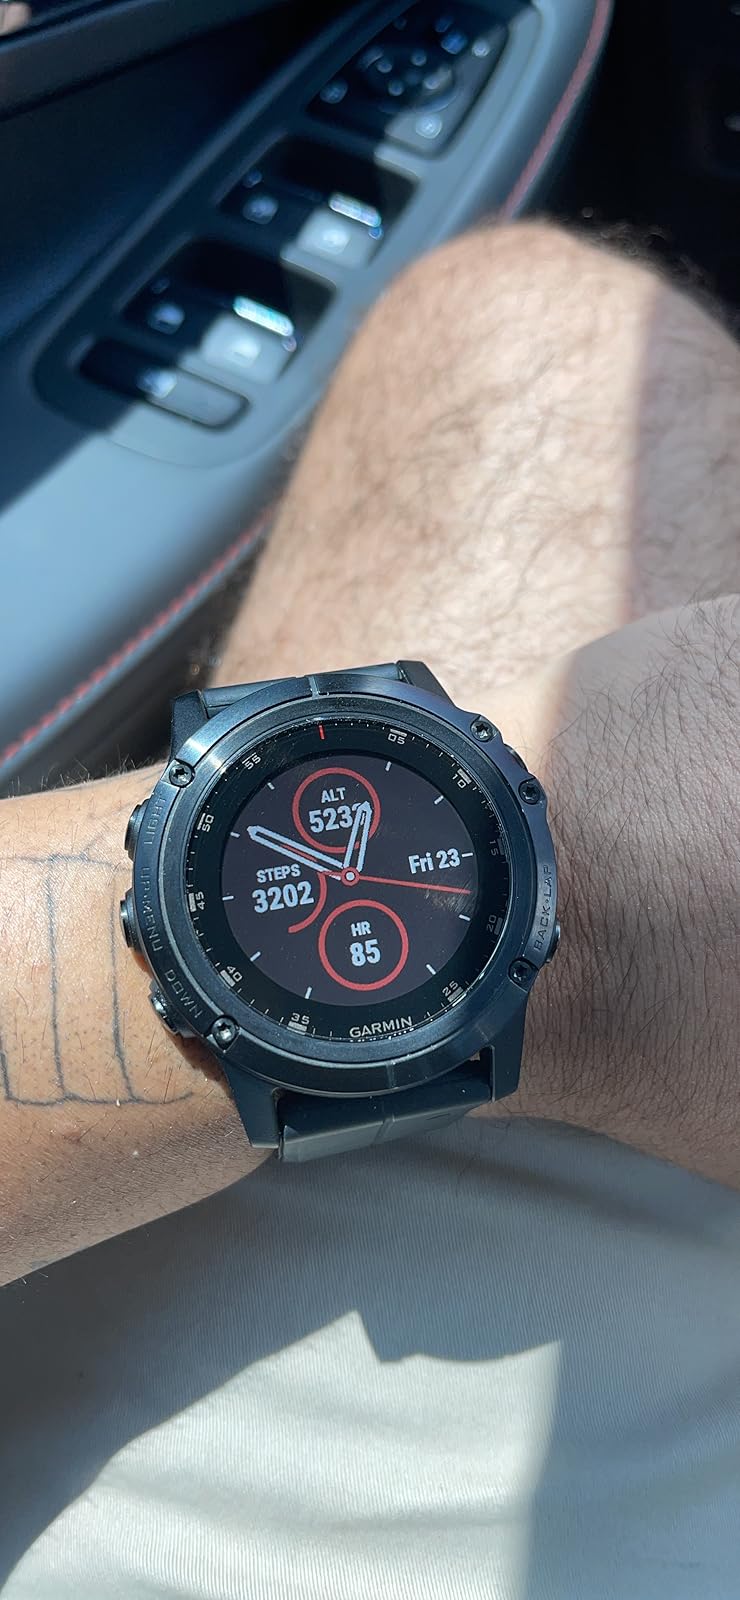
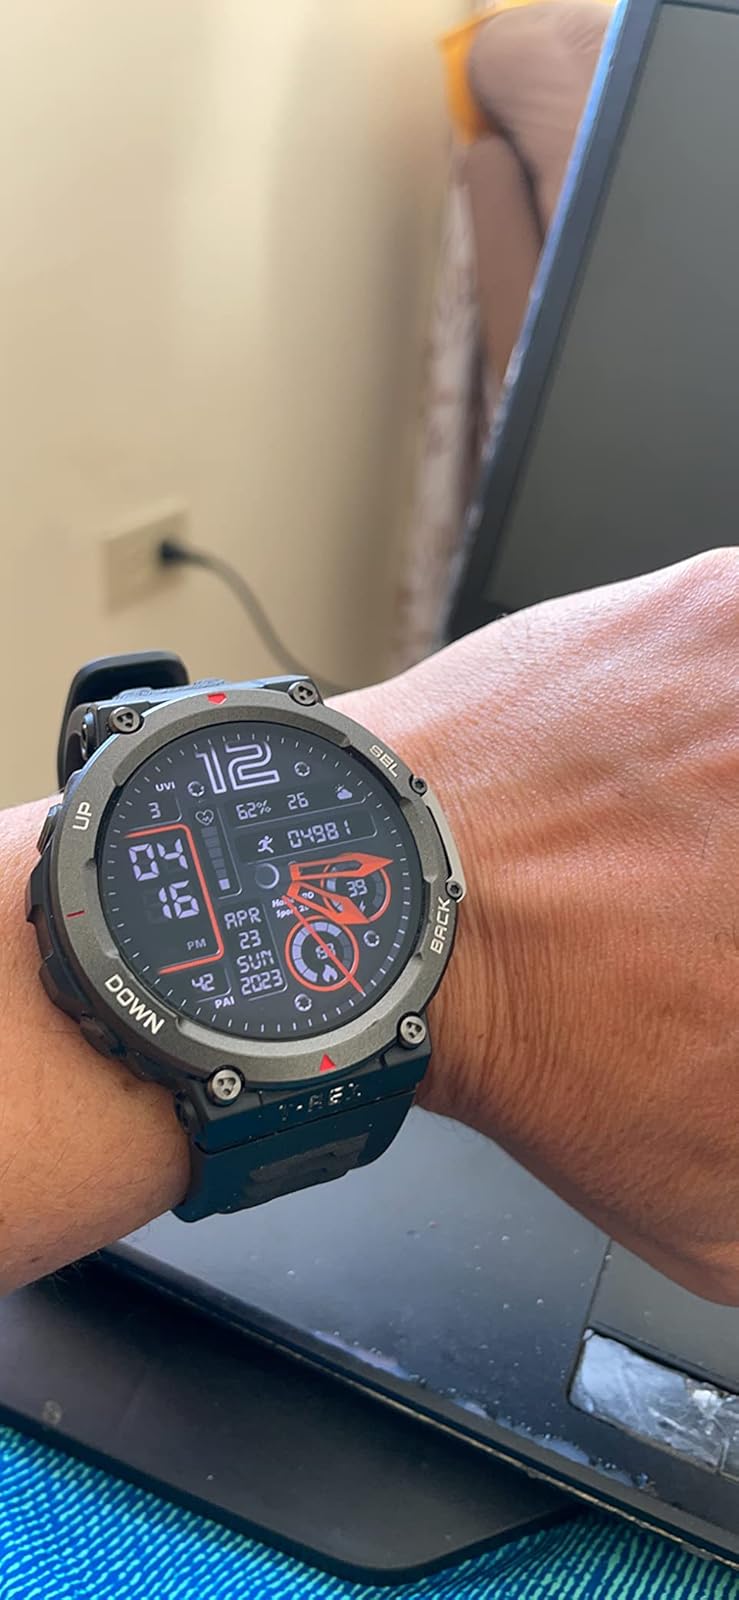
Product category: smartwatch
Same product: no